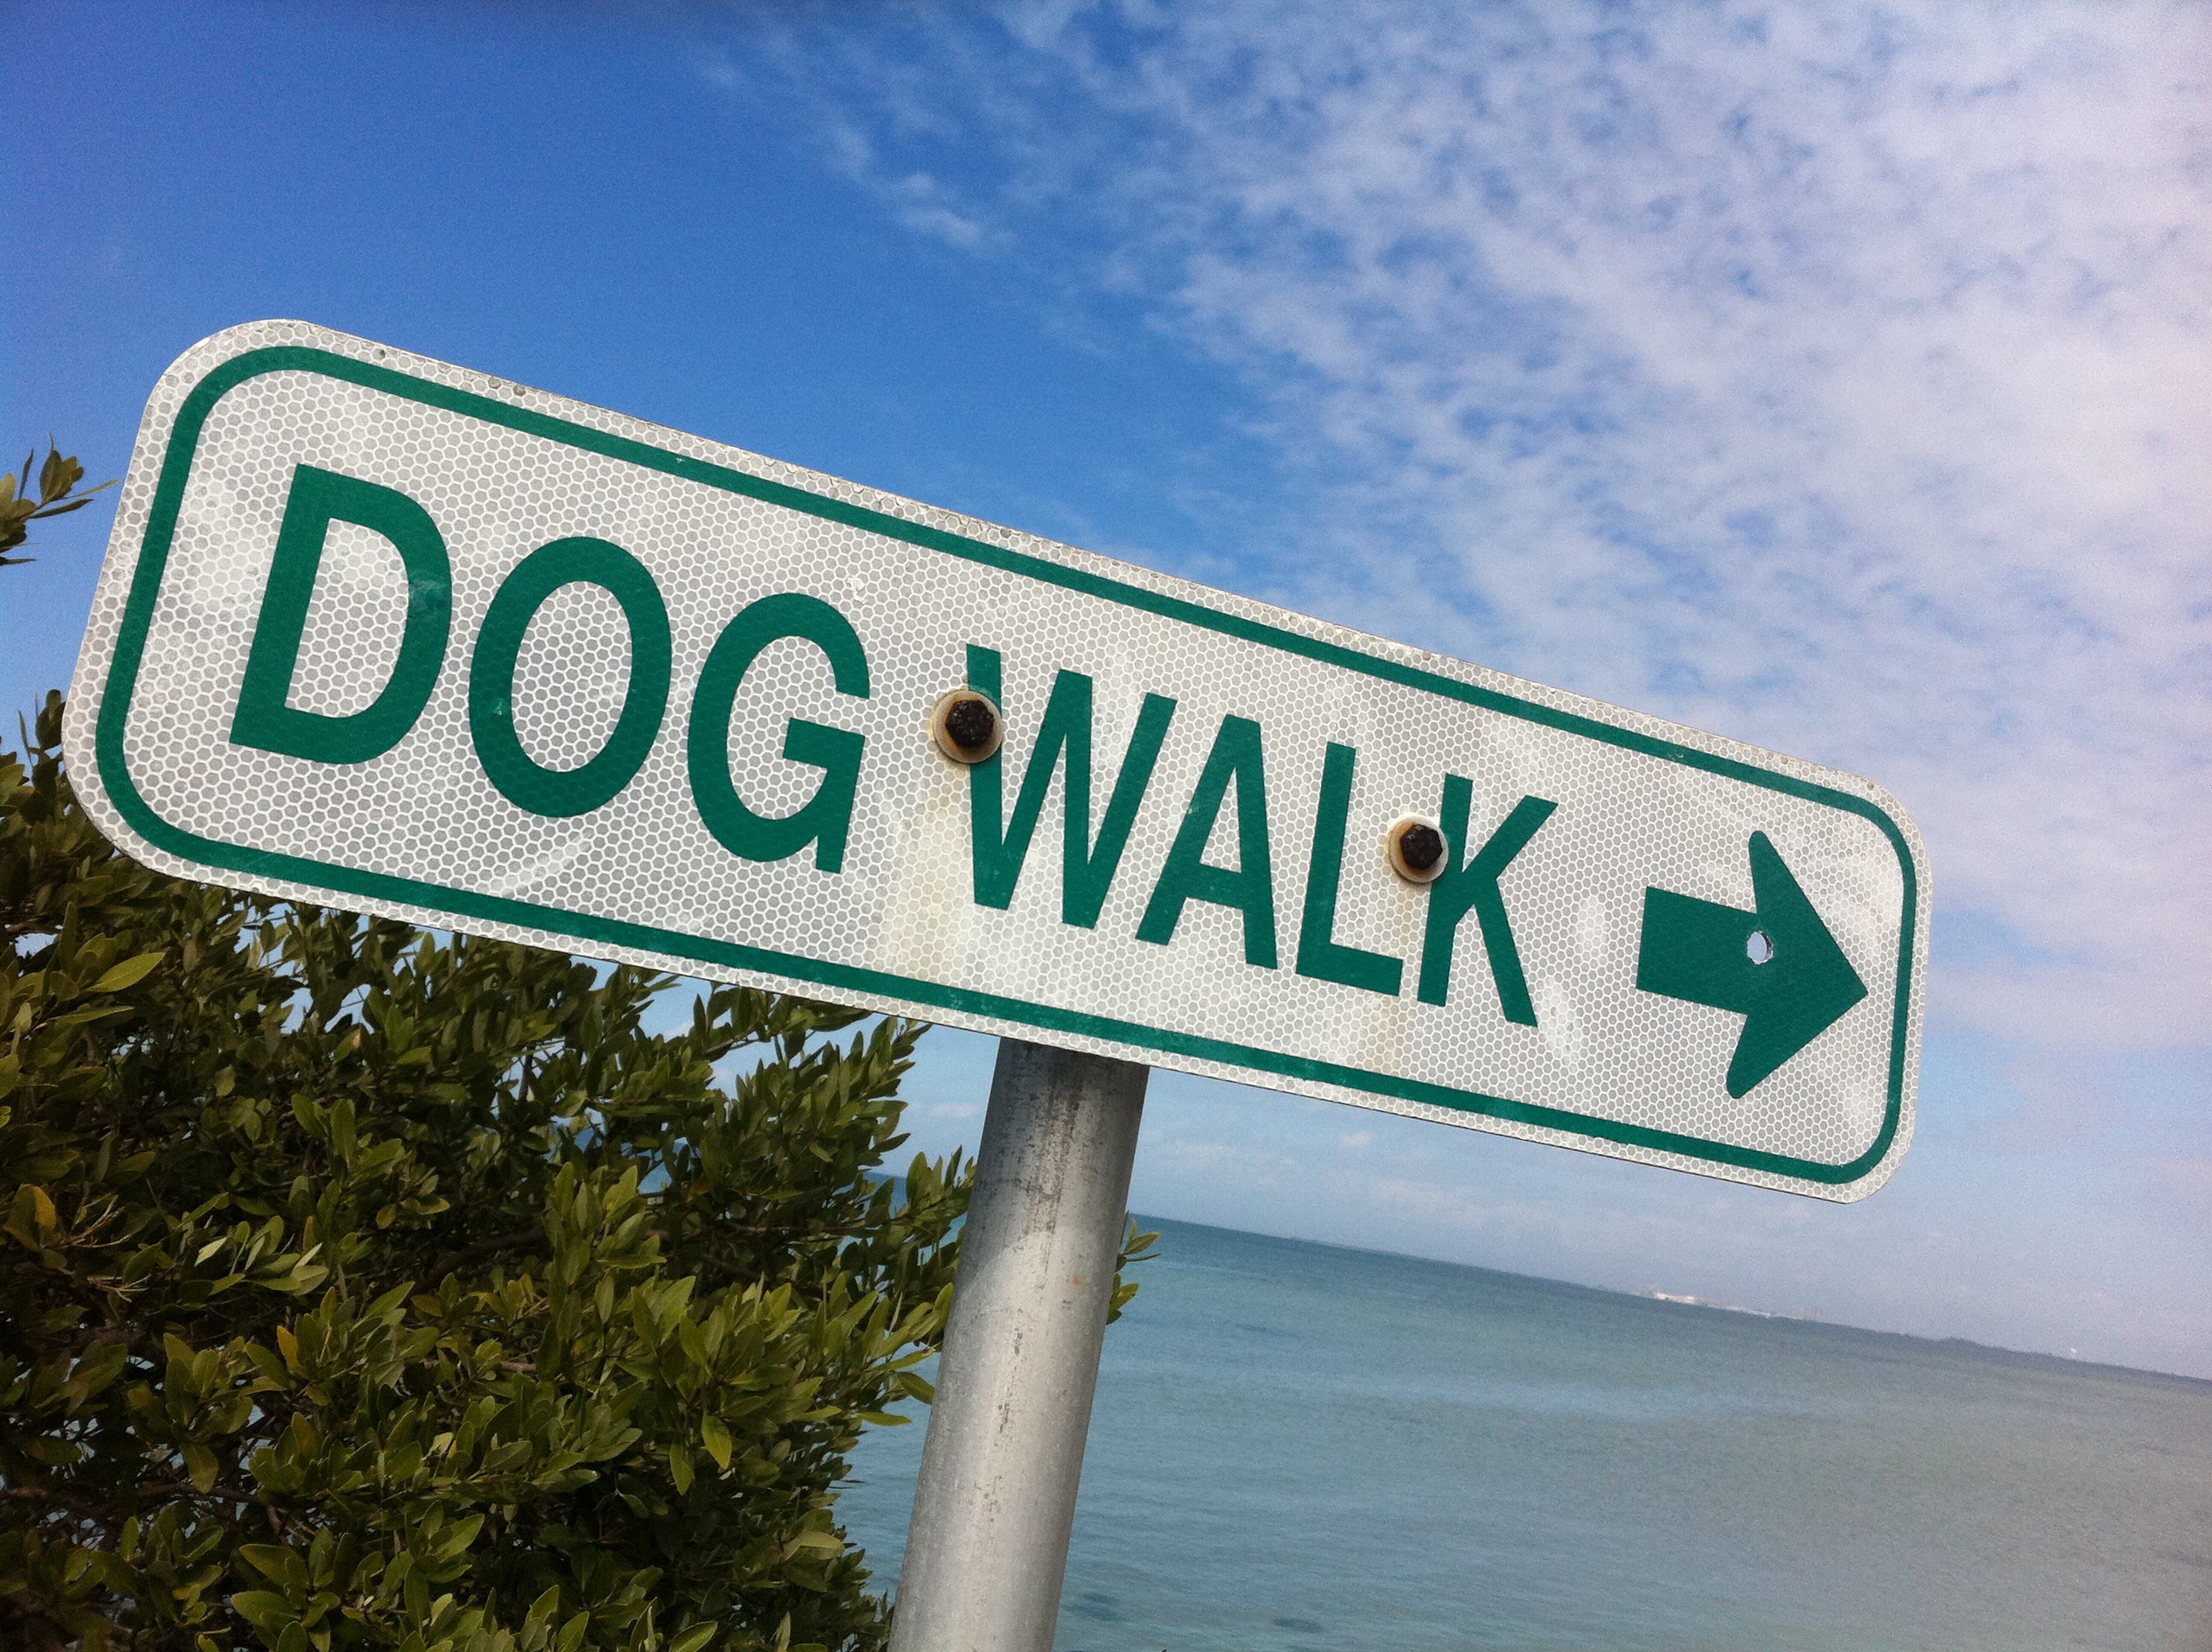
road, number, advertising, sign, blue, street sign, signage, 2011364, traffic sign